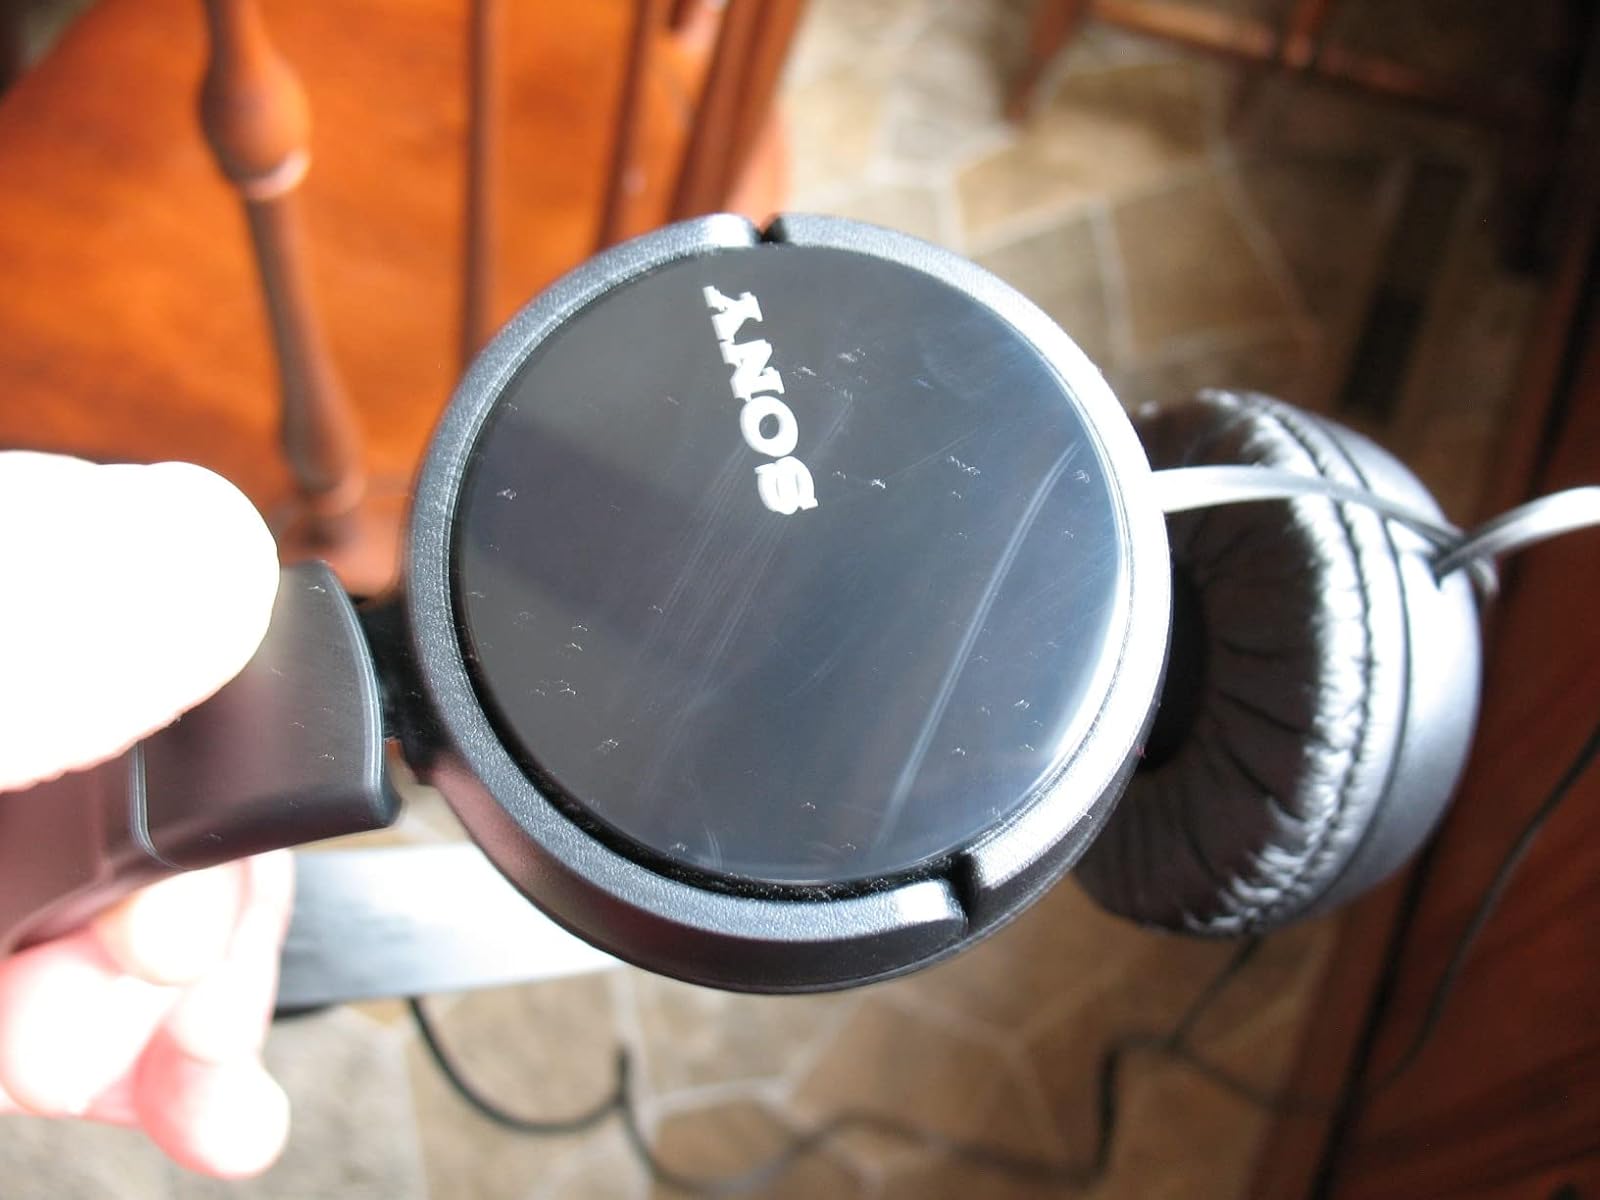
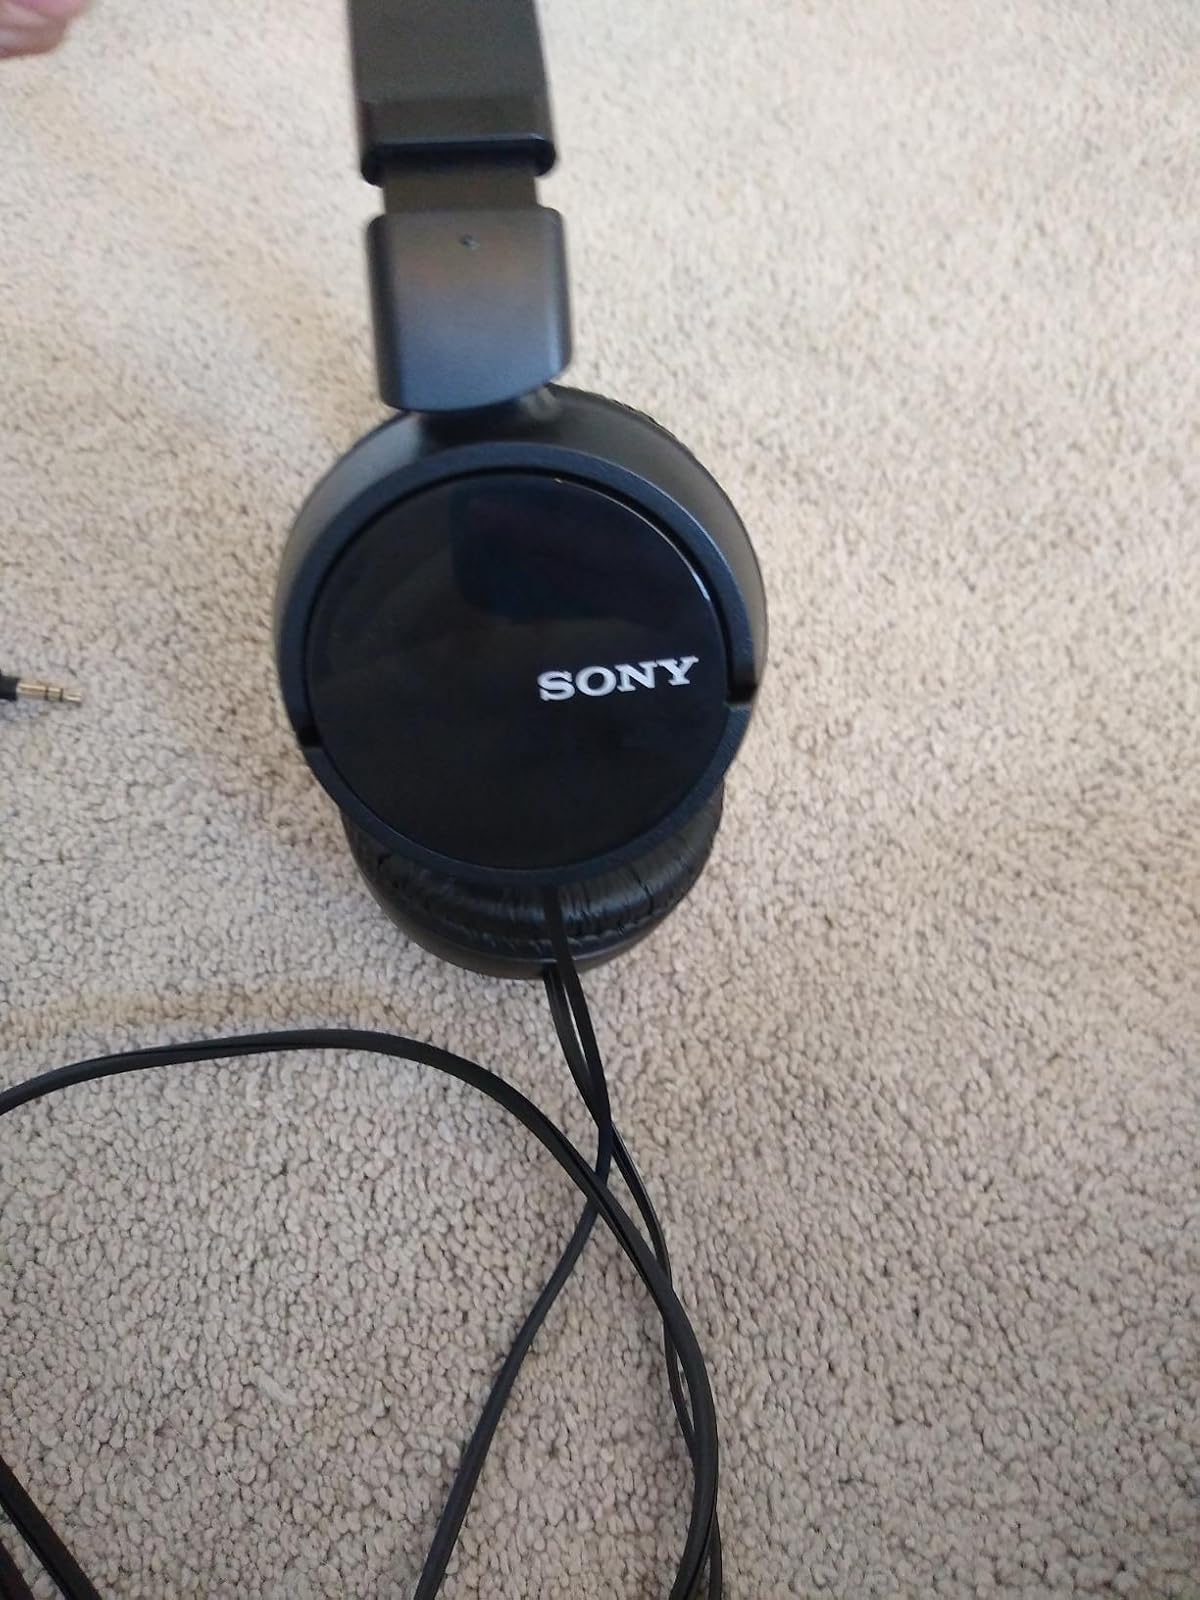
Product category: headphones
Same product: yes